Hovhannes Tumanyan

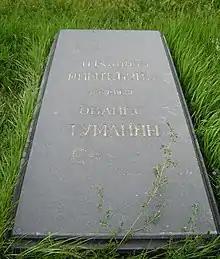
Tombstone of Tumanyan in the Armenian Pantheon of Tbilisi.

Tumanyan's works have been translated into numerous languages. Translators of his works into Russian include Valery Bryusov, Konstantin Balmont, Joseph Brodsky, Samuil Marshak, and Bella Akhmadulina.